Collingwood, Victoria

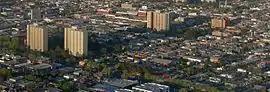
Aerial view of Collingwood looking south west toward Victoria Parade; Hoddle Street (left) and Smith Street on (top right)

Collingwood is an inner-city suburb in Melbourne, Victoria, Australia, 3km north-east of the Melbourne central business district, located within the City of Yarra local government area. Collingwood recorded a population of 9,179 at the 2021 census.